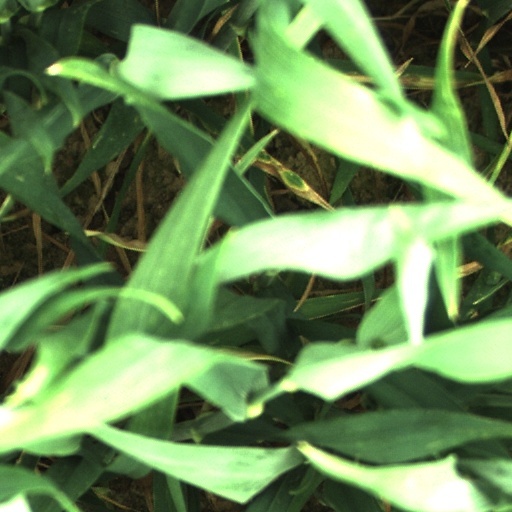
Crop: wheat